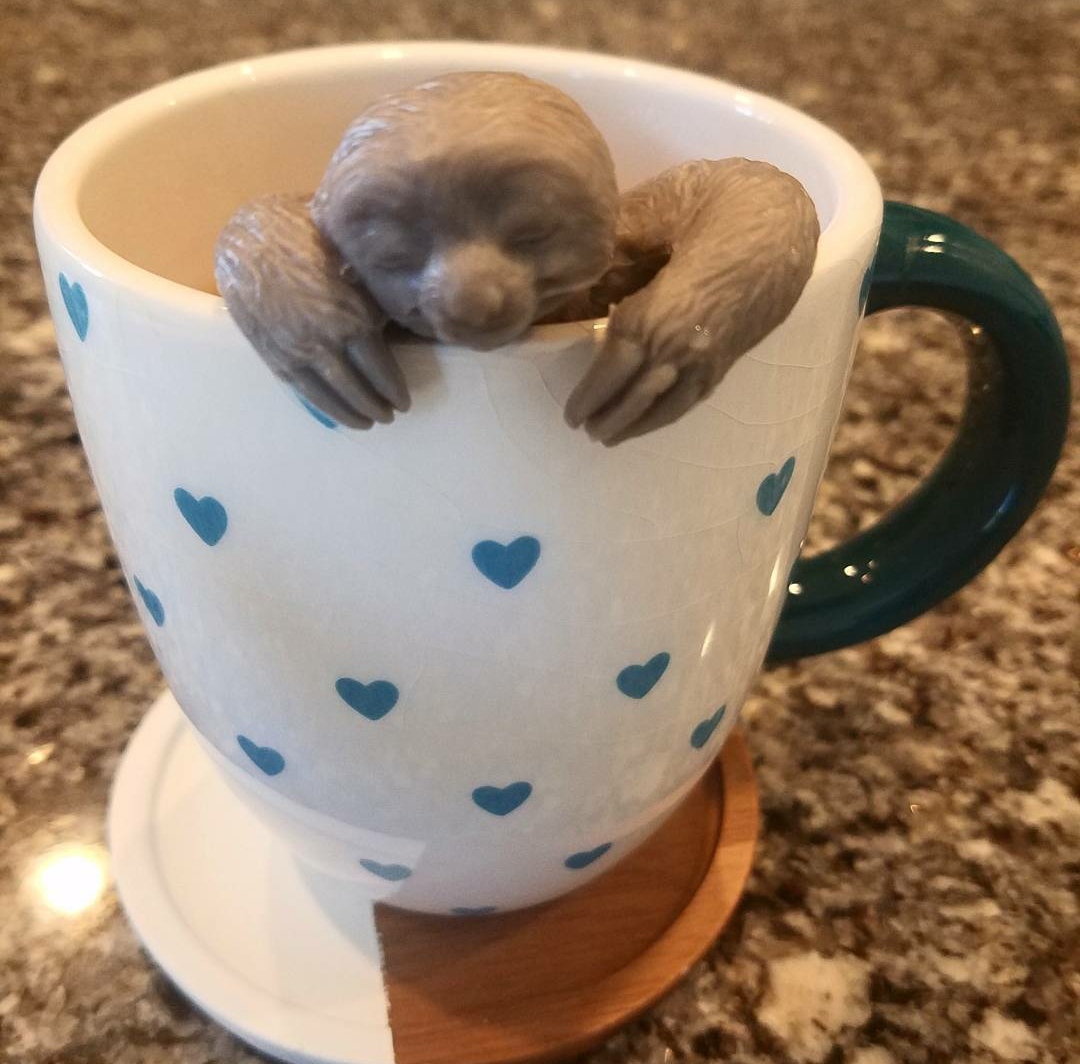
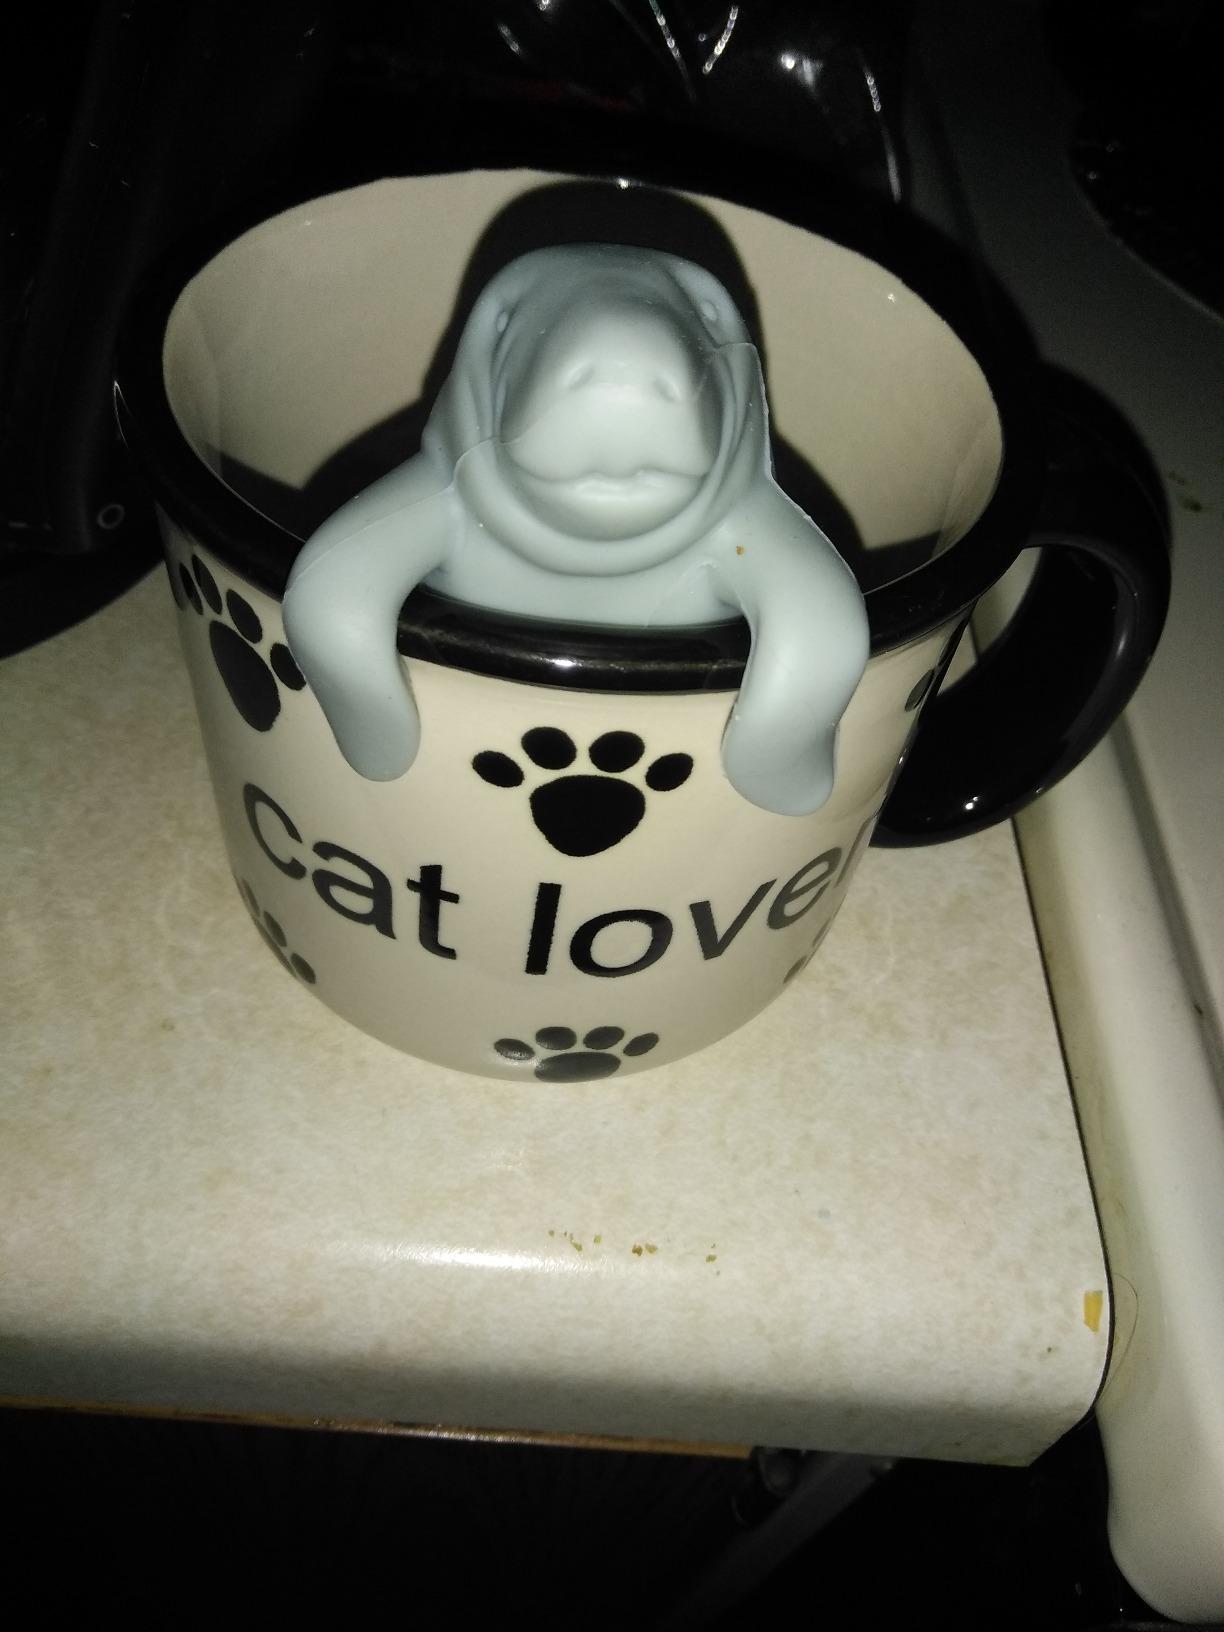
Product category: items_tea
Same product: no